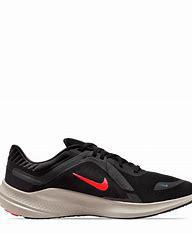
Brand: Nike
Model: Quest 5